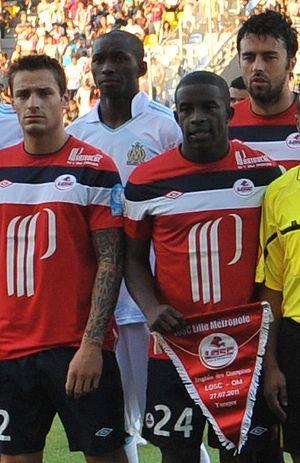
Gauche à droite
La saison 2011-2012 du LOSC Lille Métropole est la cinquante-et-deuxième saison du club nordiste en première division du championnat de France, la douzième consécutive du club au sommet de la hiérarchie du football français.
Mathieu Debuchy, né le 28 juillet 1985 à Fretin, est un footballeur international français qui évolue au poste de défenseur à l'AS Saint-Étienne.